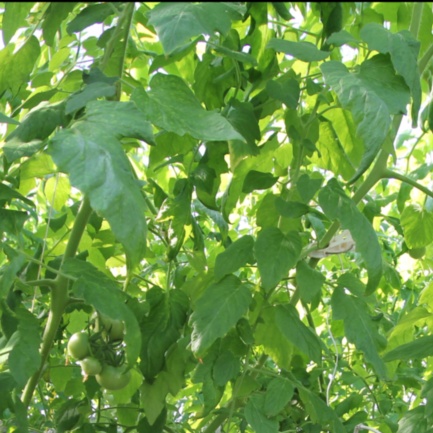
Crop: tomato